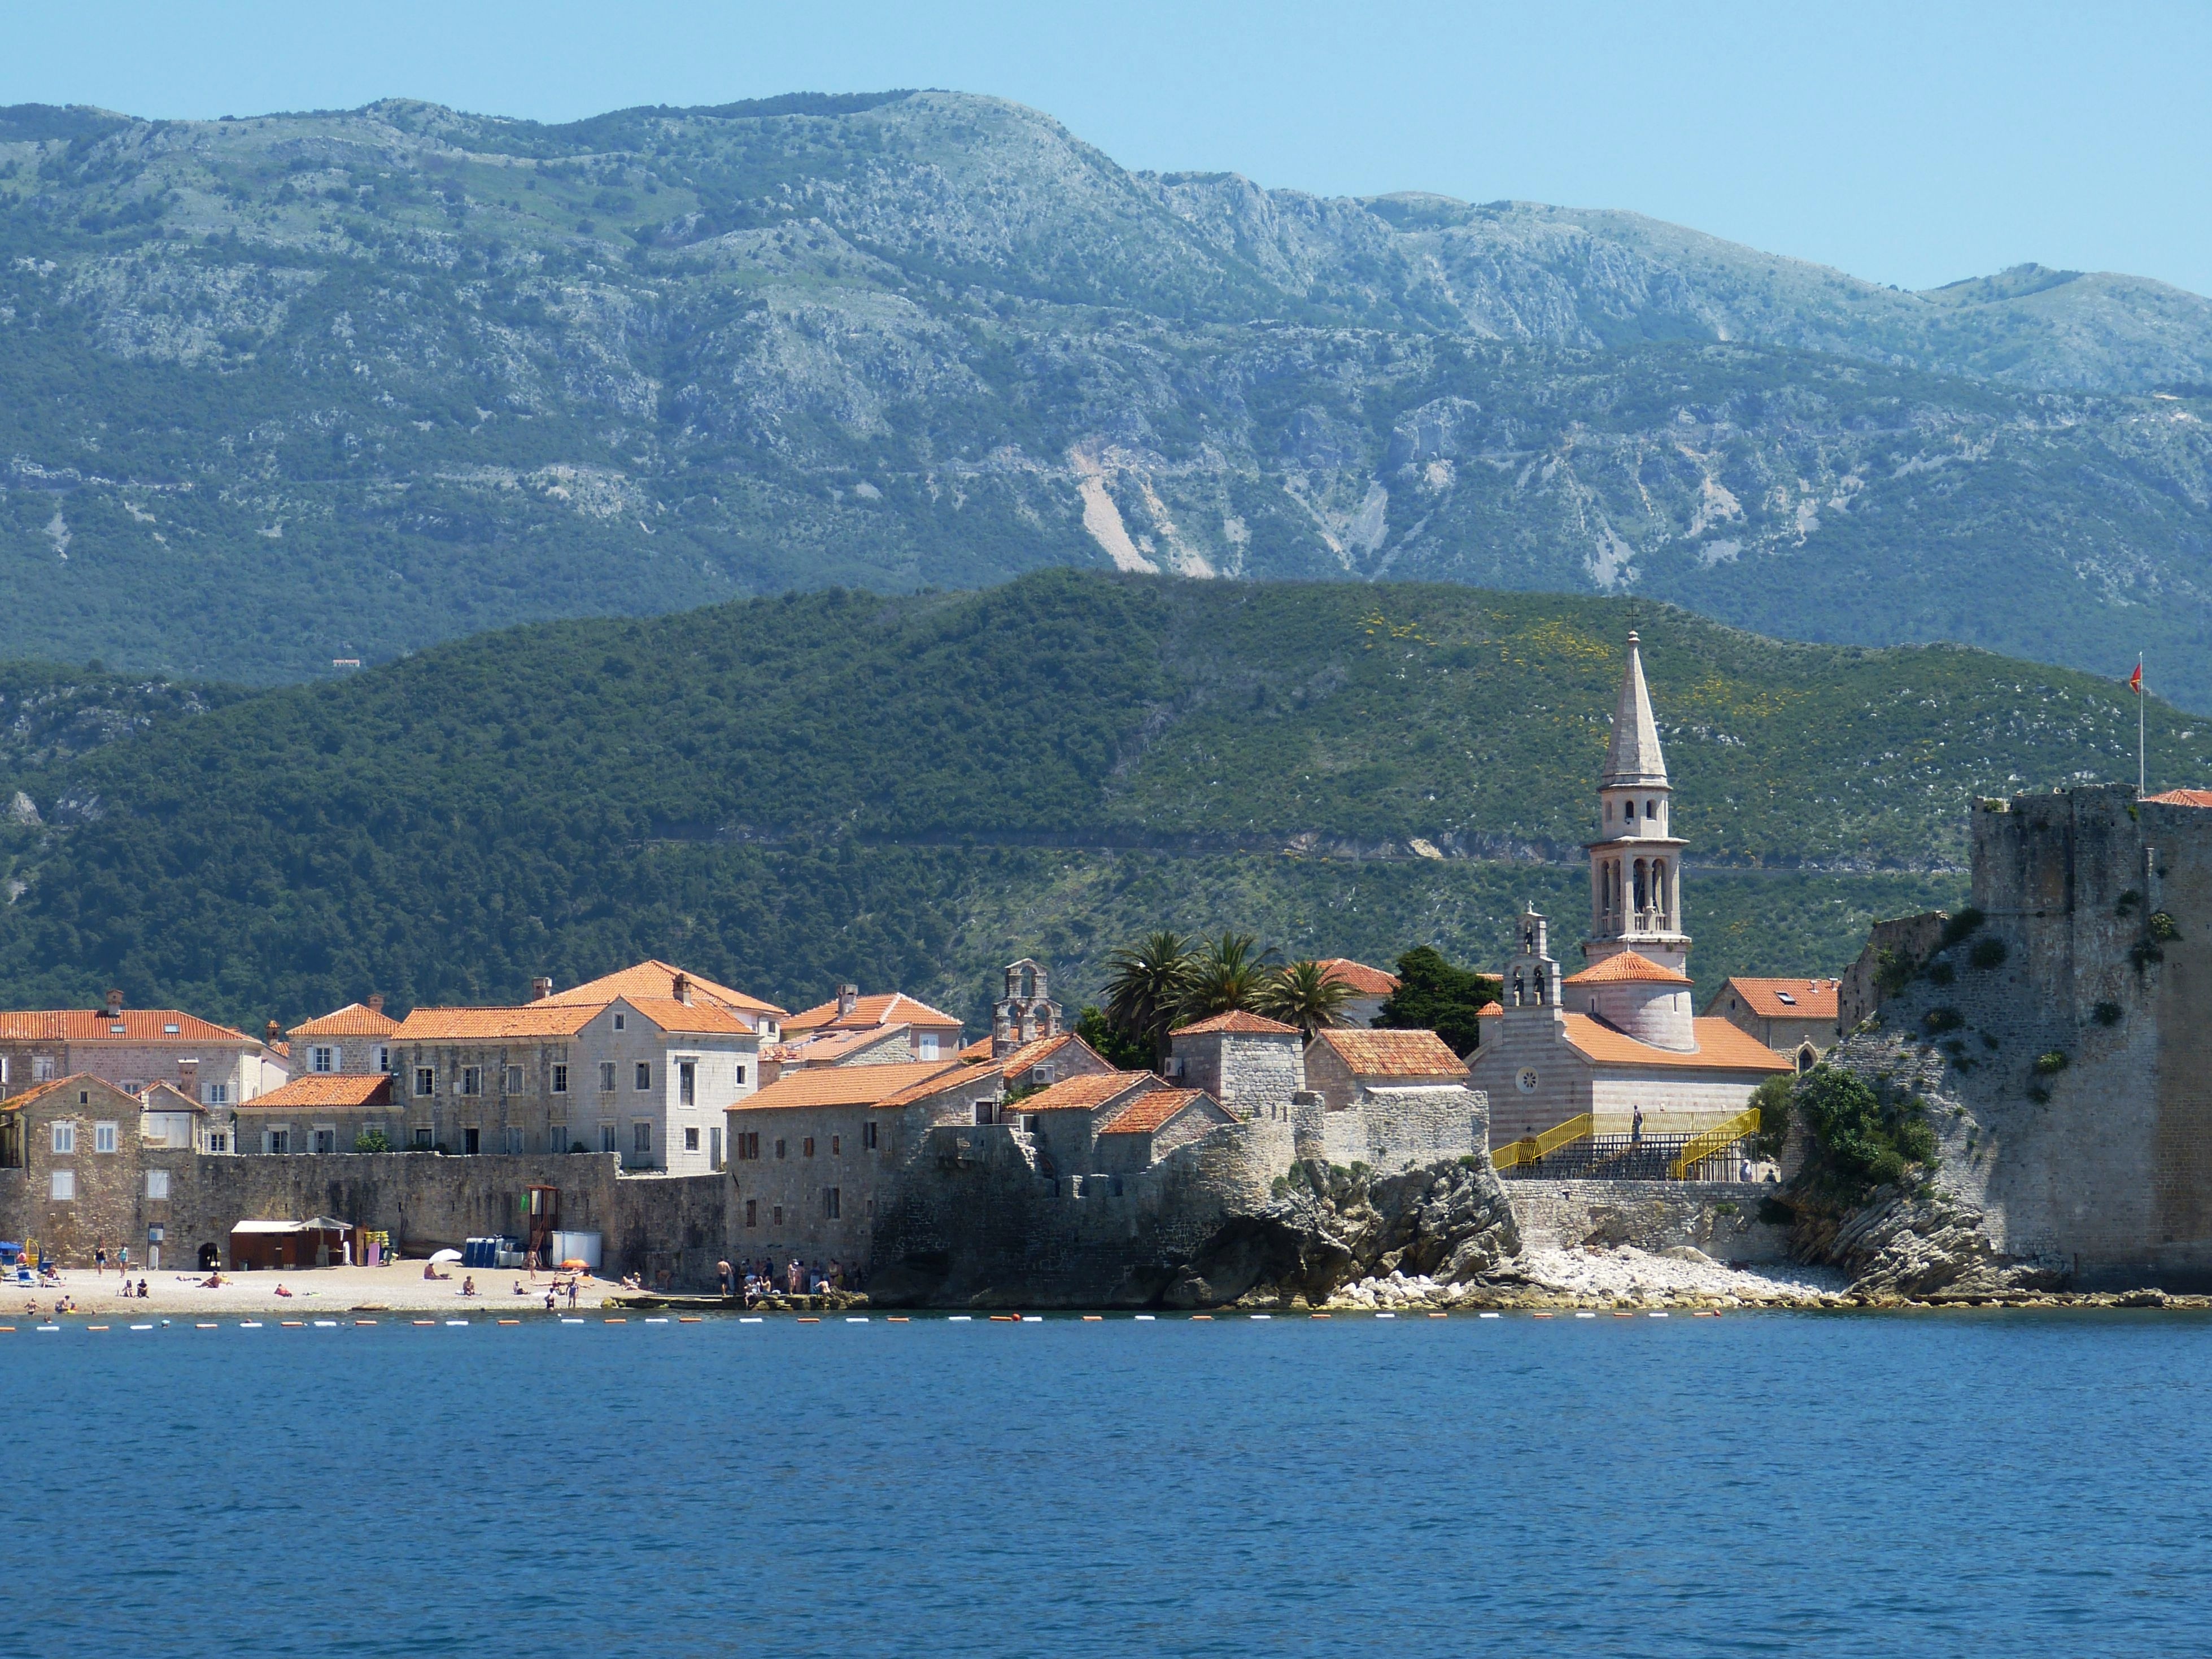
sea, coast, mountain, town, mountain range, vacation, village, mediterranean, bay, church, old town, mountains, historically, cape, montenegro, landform, adriatic sea, balkan, budva